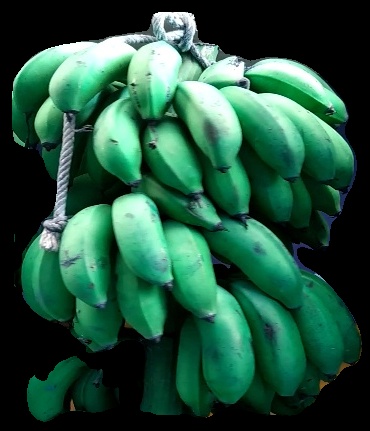
Variety: rasbale
Grade: grade2